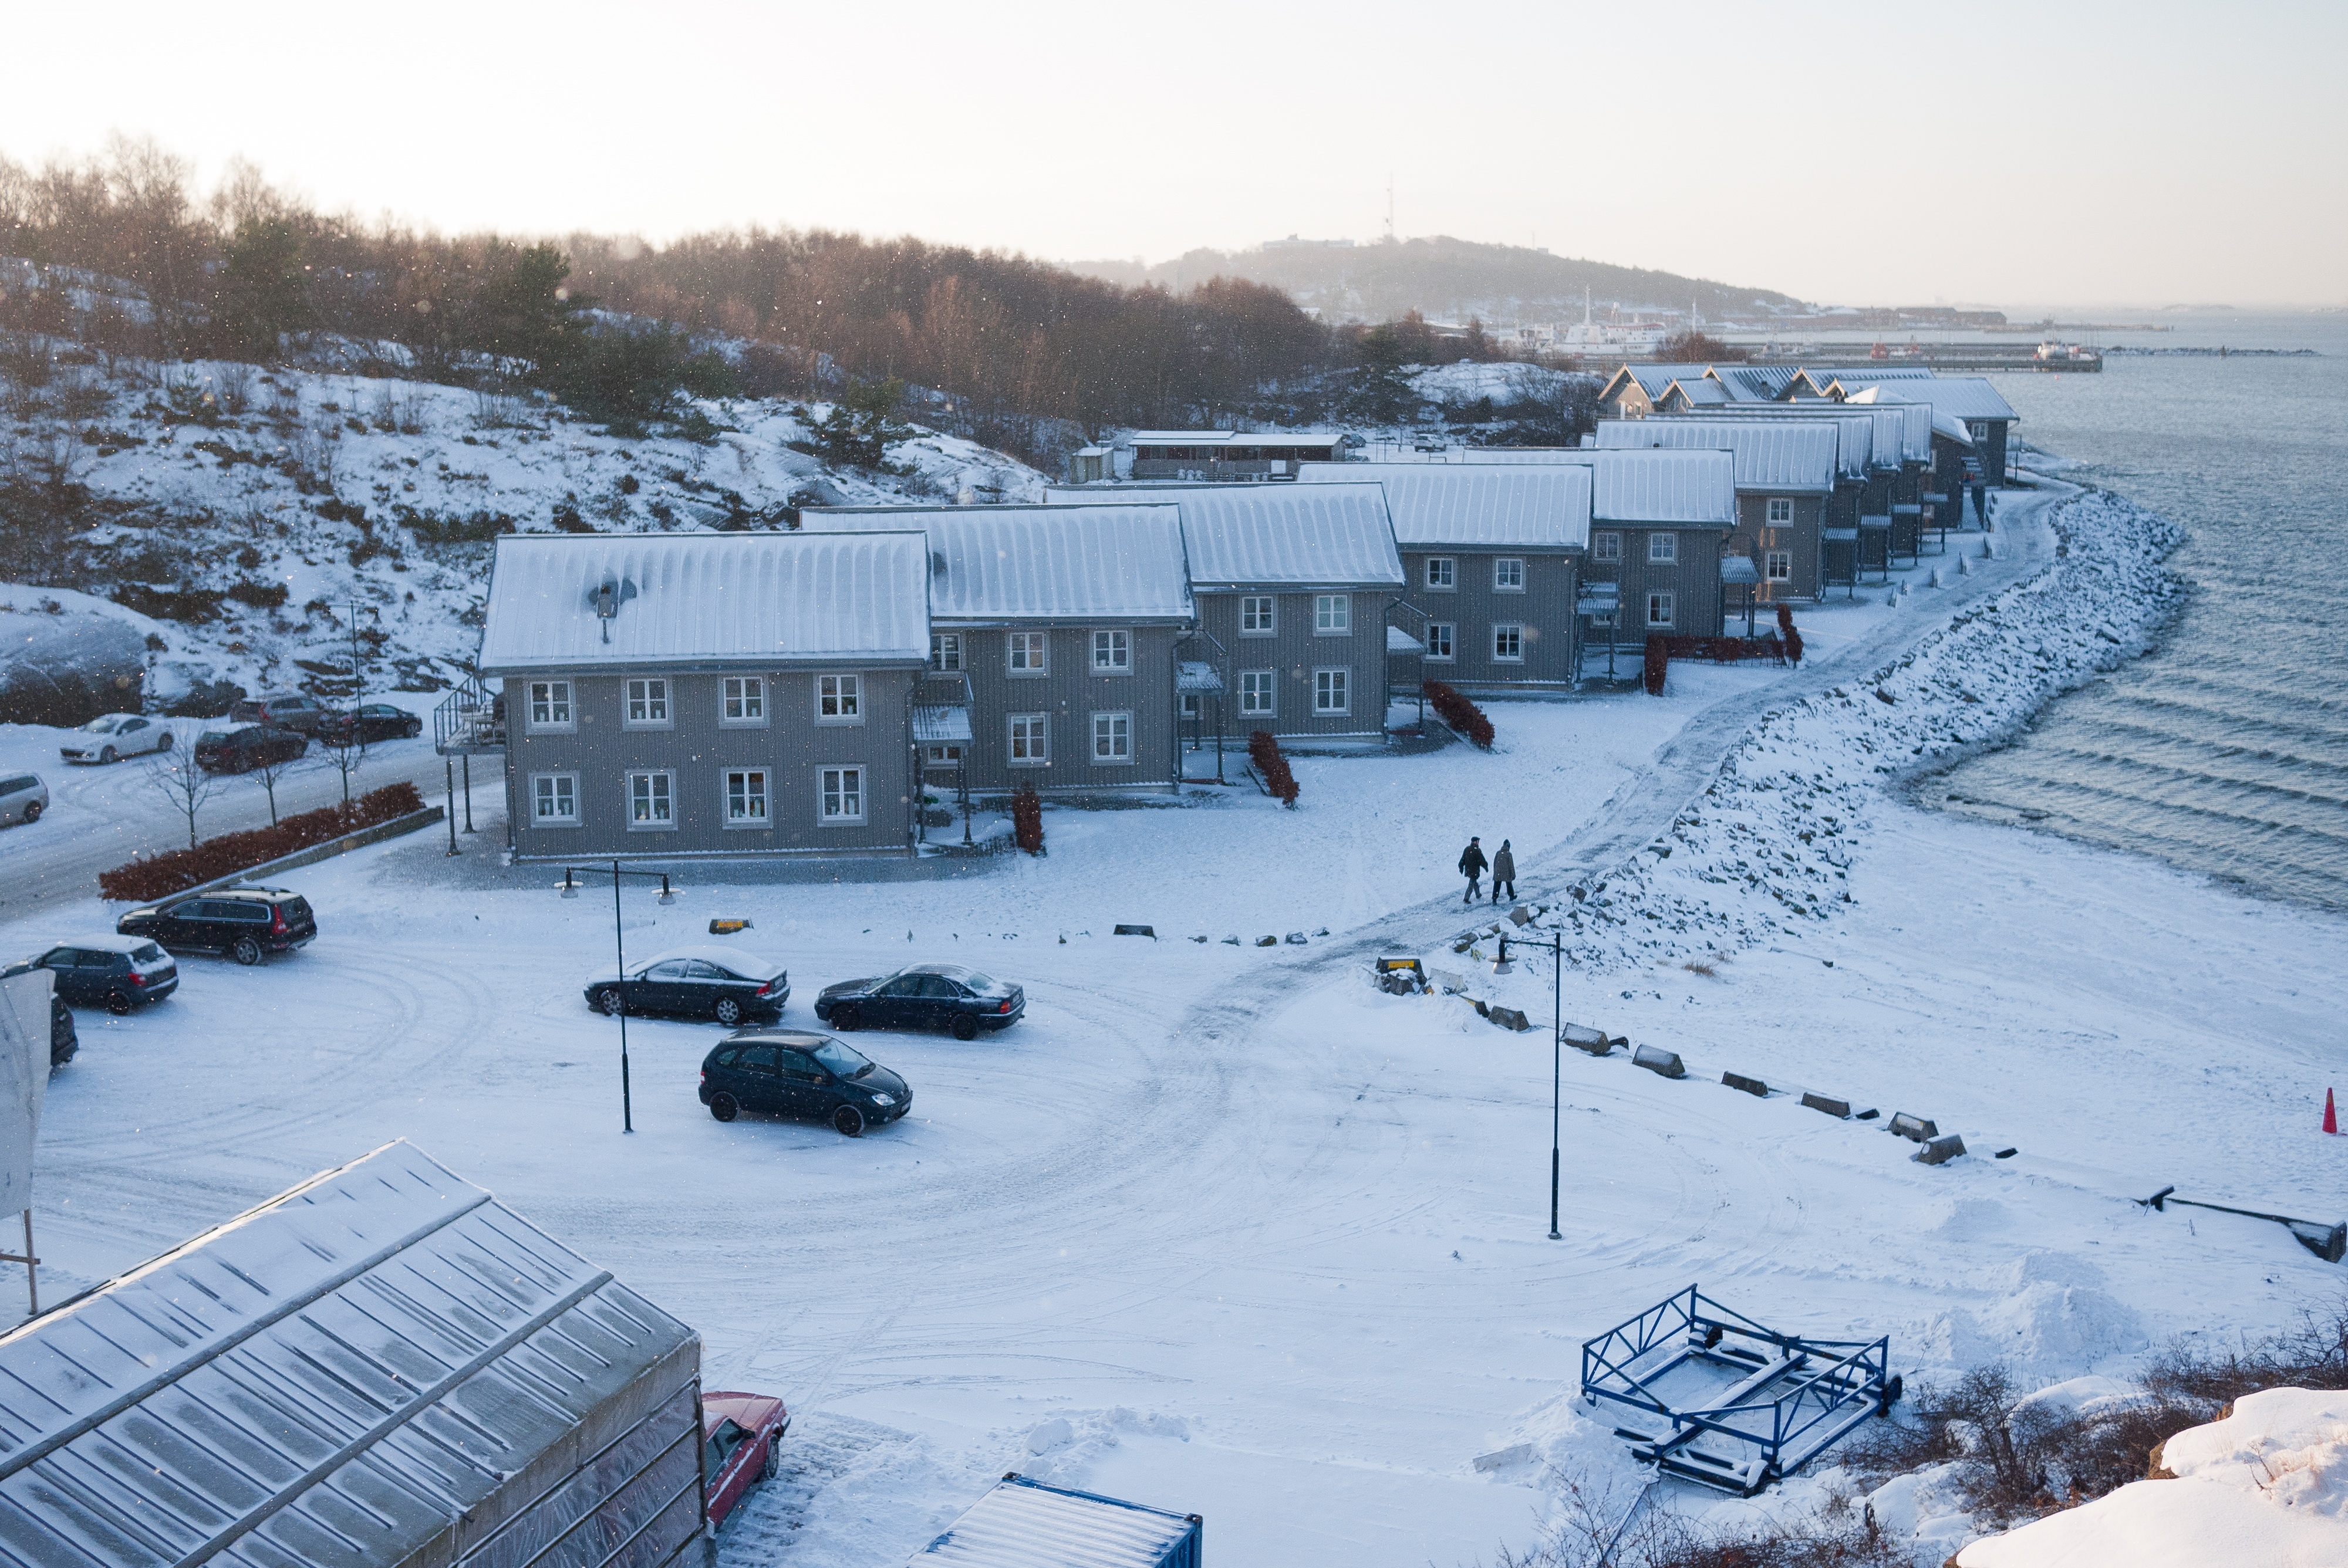
snow, winter, ice, vehicle, weather, arctic, season, blizzard, piste, freezing